Charles Gavan Duffy

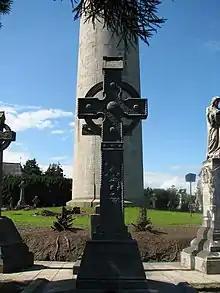
Grave of Charles Gavan Duffy, Glasnevin Cemetery, Dublin

When Berry became Premier in 1877 he made Duffy Speaker of the Legislative Assembly, a post he held without much enthusiasm until handing it over to Peter Lalor, the younger brother of James Fintan Lalor, in 1880. Thereafter he quit politics and retired to southern France where he wrote his memoirs: "The League of North and South, 1850–54" (1886) and "My Life in Two Hemispheres" (1898).